Robert Woods (surgeon)

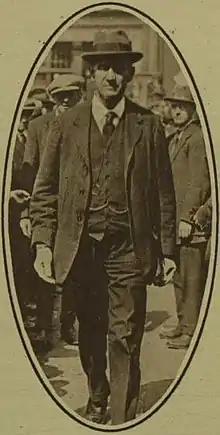
Woods in 1921

Sir Robert Henry Woods (27 April 1865 – 8 September 1938) was an Irish surgeon and otorhinolaryngologist and also an independent Unionist Member of Parliament (MP) in the United Kingdom parliament.